Ada Rapoport-Albert

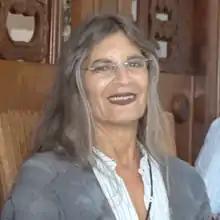
Ada Rapoport-Albert

Ada Rapoport-Albert (26 October 1945 – 18 June 2020) was an Israeli-British scholar whose scholarship focused on Jewish mysticism, Sabbateanism, and gender in Hasidic Judaism. Rapoport-Albert also served as the president of the Jewish Historical Society of England.